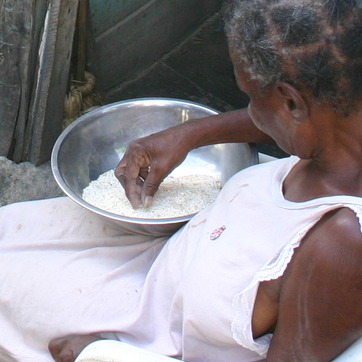
Material: food